The Warrior's Way

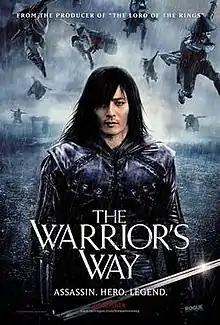
Theatrical release poster

The Warrior's Way is a 2010 New Zealand-South Korean fantasy action film written and directed by Sngmoo Lee and starring Jang Dong-gun, Kate Bosworth, Geoffrey Rush, Danny Huston and Tony Cox. The film was released on 3 December 2010. Its plot concerns a 19th-century warrior named Yang (Jang Dong-gun), who is ordered to kill the last member of an enemy clan — a baby girl. He refuses the mission and flees with the child to a dilapidated town in the American West.